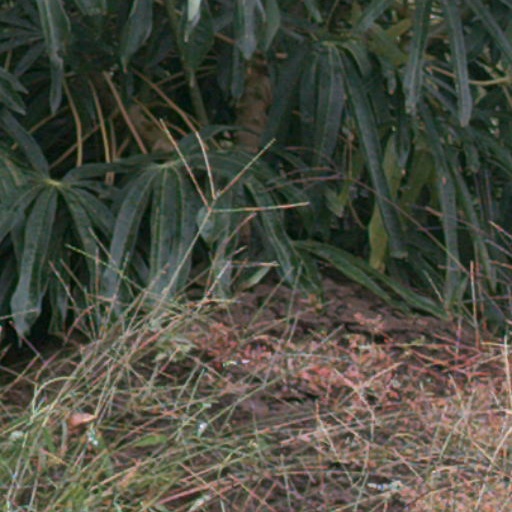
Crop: cassava